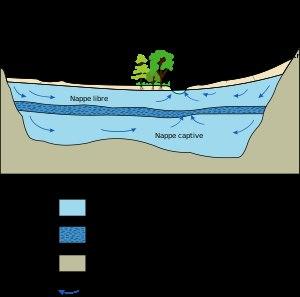
La nappe phréatique est une nappe d'eau que l'on rencontre à faible profondeur. Elle alimente traditionnellement les puits et les sources en eau potable. C'est la nappe la plus exposée à la pollution en provenance de la surface.
Une nappe captive est une nappe qui est surmontée par une formation peu perméable où la surface aquifère est très poreuse et dont la charge hydraulique de l'eau qu'elle contient est supérieure au toit de la nappe. Elle est sous pression.
Un aquifère est une nappe d'eau souterraine contenue dans un sol ou une roche réservoir originellement poreuse ou fissurée, et suffisamment perméable pour que l'eau puisse y circuler librement.
Une nappe libre est une nappe d'eau souterraine dont le niveau supérieur peut varier sans être bloqué par une couche imperméable supérieure. Elle circule sous un sol perméable, elle est généralement peu profonde et sa surface est à la pression atmosphérique.